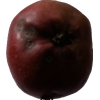
Label: Apple 18